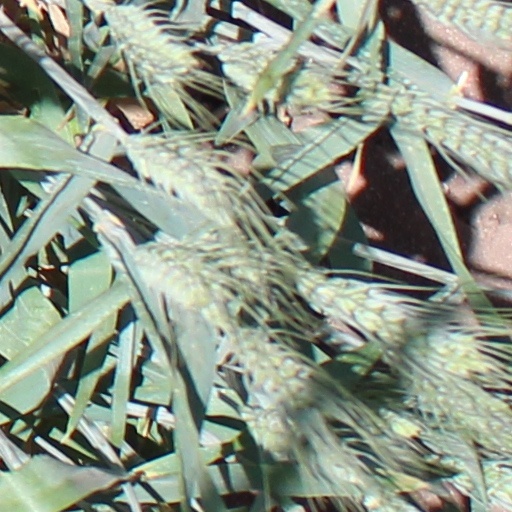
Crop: wheat